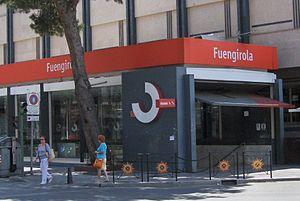
La gare de Fuengirola est située à Fuengirola, dans la région d'Andalousie, en Espagne. Elle est desservie par la ligne C-1 du Cercanias Malaga et constitue un des termini de cette dernière.
Cercanías Malaga est le système de transport urbain par chemin de fer reliant Malaga aux villes de la province de Malaga. Ce réseau de banlieue comparable à un réseau express régional, est intégré au service espagnol de Cercanías, et est de ce fait exploité par Renfe Operadora, sur les infrastructures d'ADIF.